COVID-19 pandemic in Austin, Texas

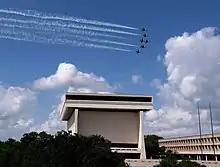
Aircraft in formation

In April 2020, Governor Abbott announced the planned expiration of statewide COVID-19 stay-at-home orders, to be followed by a reopening of Texas businesses in a series of three stages of relaxed restrictions. Phase 1 of the reopening plan went into effect on May 1, 2020, followed by Phase 2 on May 18, 2020, and Phase 3 on June 3, 2020. The statewide loosening of restrictions was intended to supersede any contravening local policies. Although Mayor Adler and County Judge Eckhardt criticized the reopening's commencement as occurring too quickly, the local "Stay Home, Work Safe" order for Austin was modified to accommodate the Phase 1 relaxations on May 1, 2020. The modified order was later extended to the end of May in conjunction with mandatory social distancing. Some churches and restaurants began to reopen in Austin promptly once the statewide reopening plan came into effect. Though the number of new COVID-19 cases and COVID-19 hospitalizations in the Austin area stabilized in the weeks leading up to the reopening, APH indicated that they were anticipating a possible surge in the disease's prevalence following the reopening.